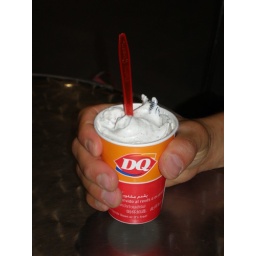
I felt like a pig eating it all by myself. No wonder Thai people are slim.